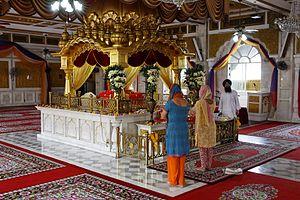
Gurdwara Sri Guru Singh Sabha, Bangkok, Thailande
Situé à Bangkok dans le quartier de Phahurat, le gurdwara Sri Guru Singh Sabha est le lieu de culte d'une communauté sikh installée en Thaïlande depuis environ un siècle et qui créa des commerces de textiles encore florissants de nos jours.